Solar power in Chile

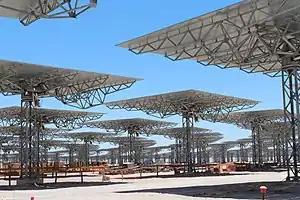
Heliostats at Cerro Dominador Solar Thermal Plant

In 2013 the Atacama 1 solar complex was proposed as a 110 MW solar thermal electric plant (the first in Latin America) and a 100 MW photovoltaic plant. The solar thermal plant will include 17.5 hours of thermal storage. These technologies complement each other to supply clean and stable energy 24 hours a day. The complex is located in the commune of María Elena, Segunda Región. Construction of the solar thermal electric plant commenced in 2014 and the plant was scheduled to begin operating in the second quarter of 2017, but got delayed significantly. Construction of the photovoltaic plant commenced in January 2015 and the plant began operating in June 2016 with 160 MW of panels, the largest solar plant in Chile at the time. By the end of 2020 the project was fully erected under the name Cerro Dominador Solar Thermal Plant and is expected to fully operate in 2021.